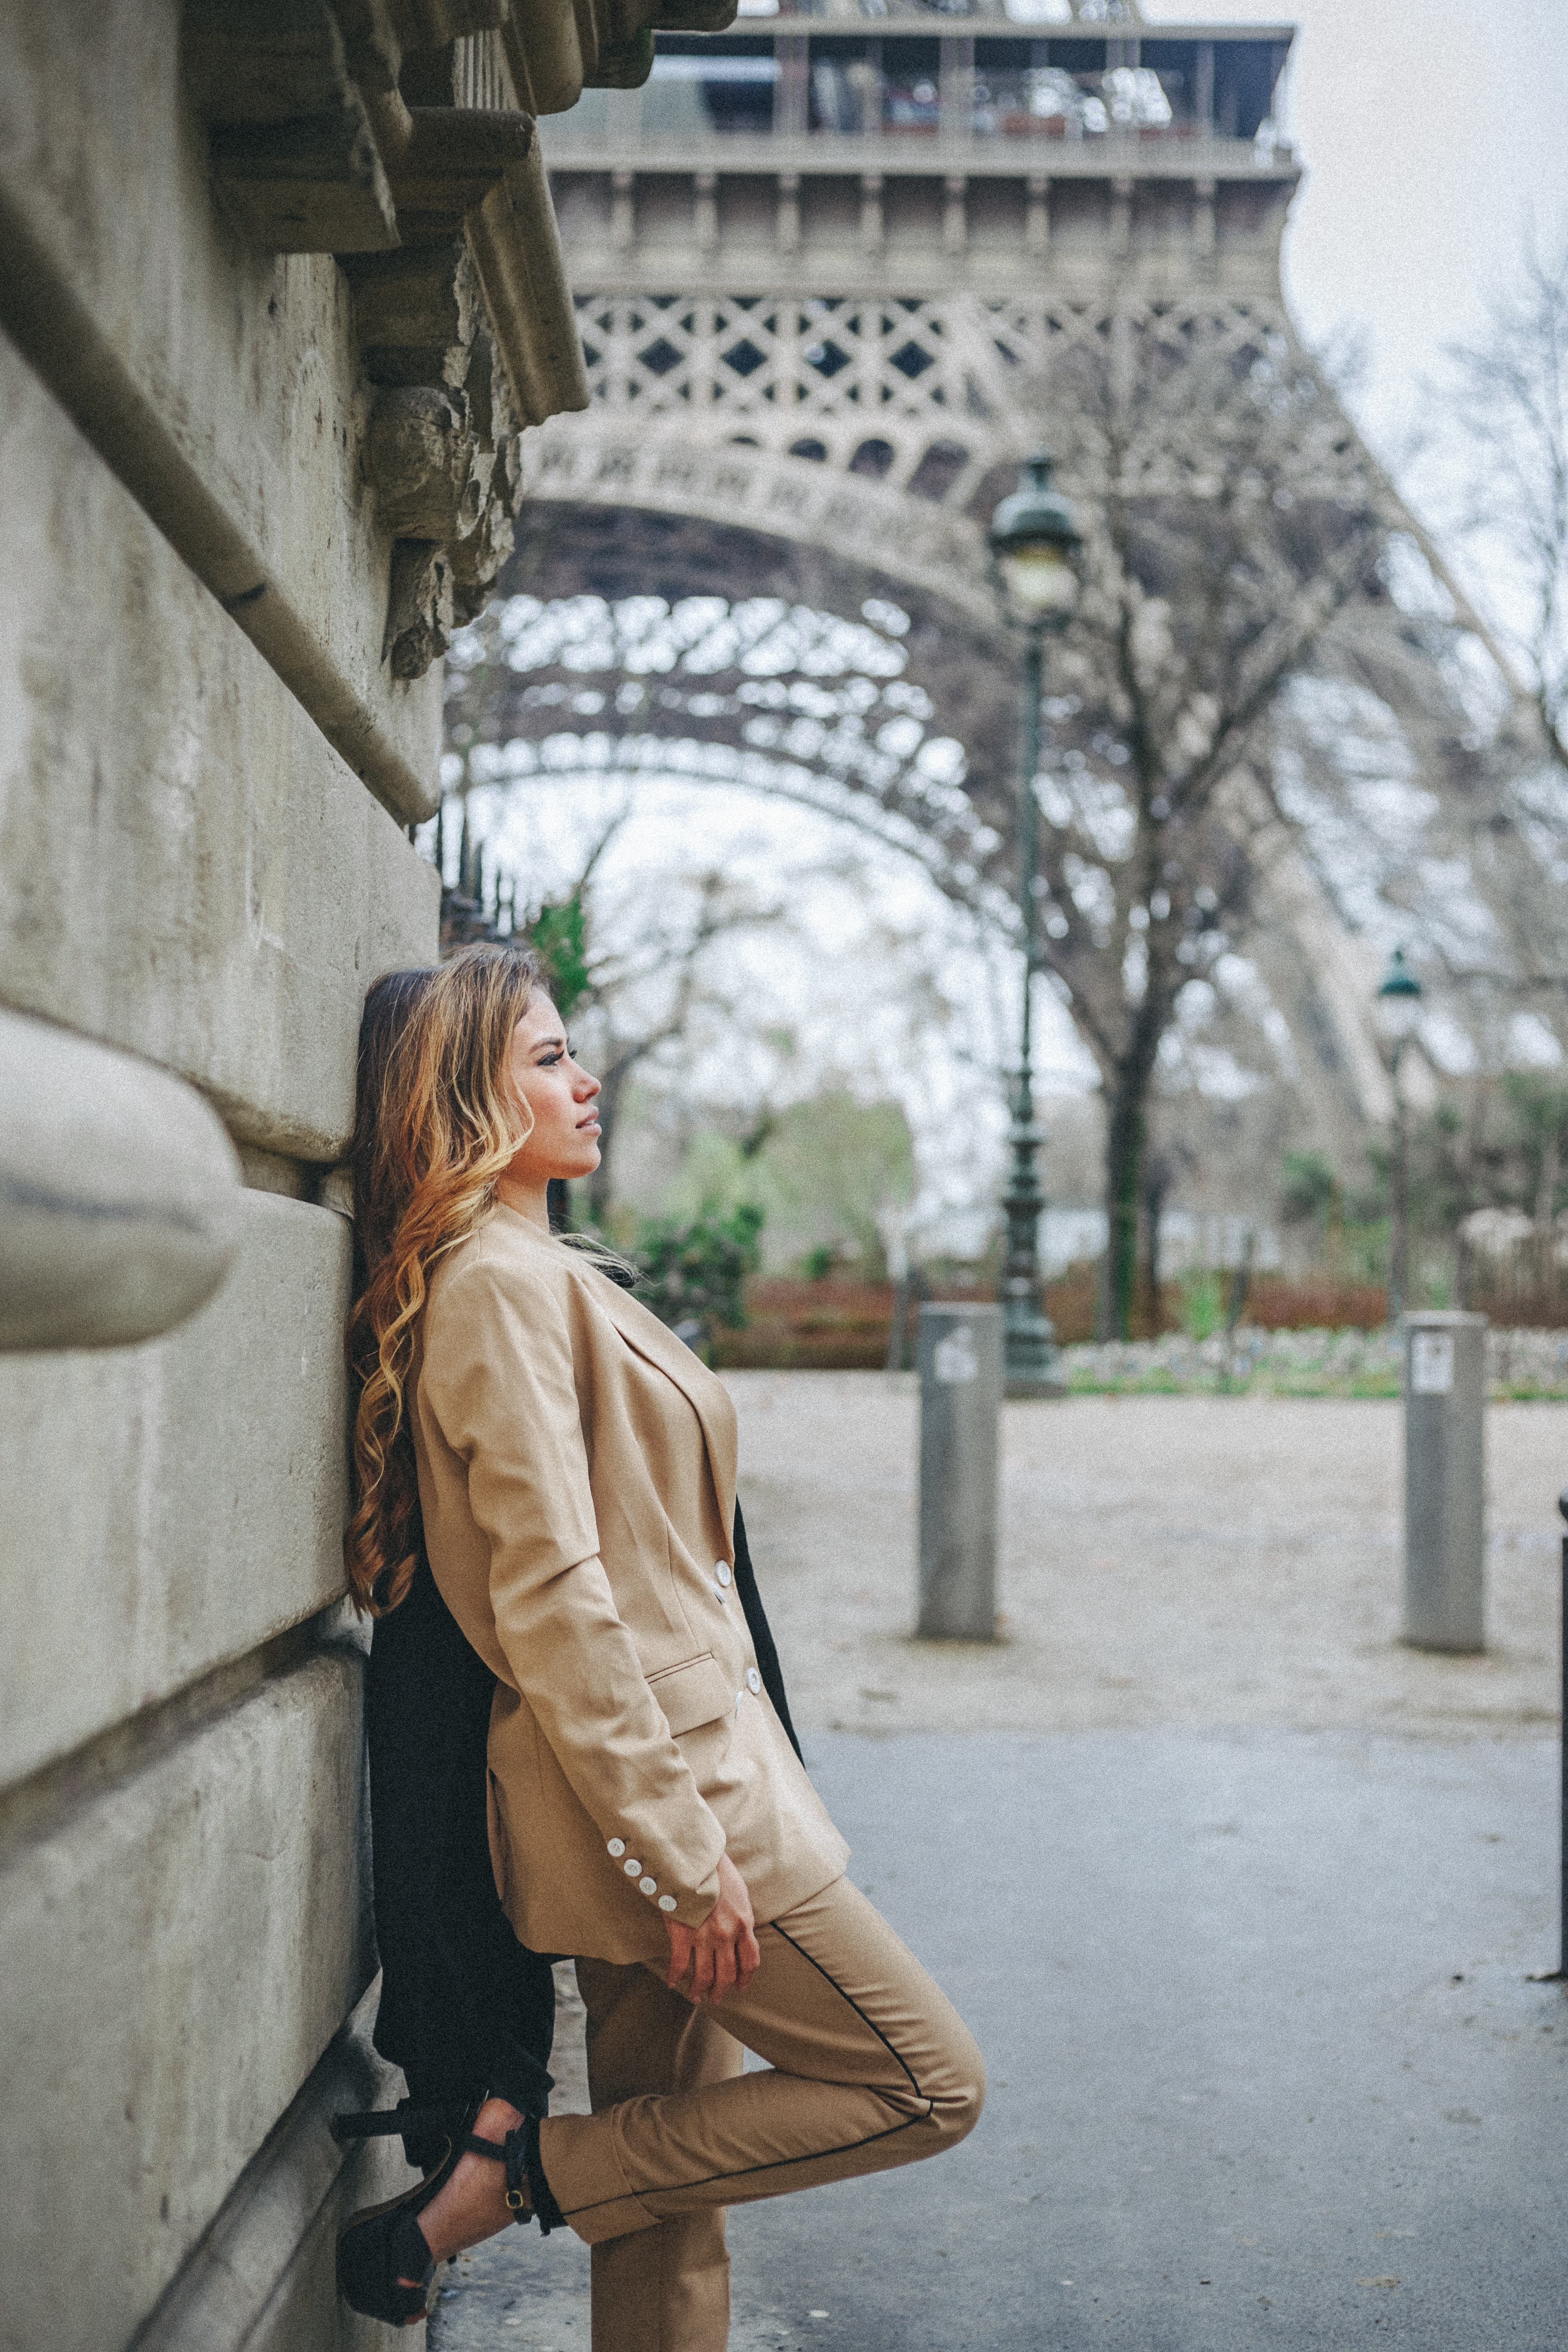
photograph, street fashion, trench coat, beauty, fashion, lady, snapshot, coat, standing, footwear, outerwear, blond, photography, dress, shoe, jacket, long hair, fur, beige, winter, leather jacket, waist, brown hair, photo shoot, street, style, leather